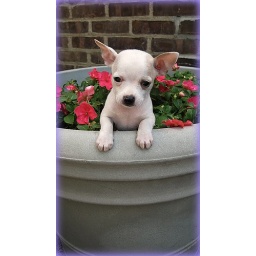
chihuahua in a flower pot